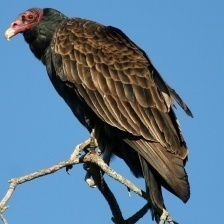
Species: TURKEY VULTURE
Scientific name: CATHARTES AURA
ImageNet parent category: vulture